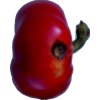
Label: red_pepper